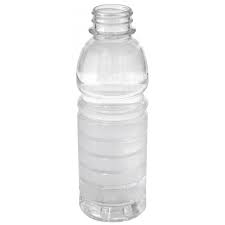
Waste category: plastic